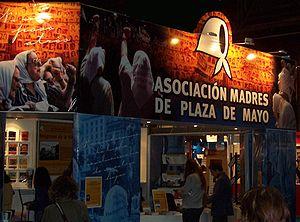
Les Mères de la place de Mai est une association des mères argentines dont les enfants ont « disparu », assassinés pendant la « guerre sale » livrée en particulier par la dictature militaire. Leur nom provient de la place de Mai, en face de la Casa Rosada du gouvernement à Buenos Aires, où elles effectuent des rondes hebdomadaires depuis le 30 avril 1977.